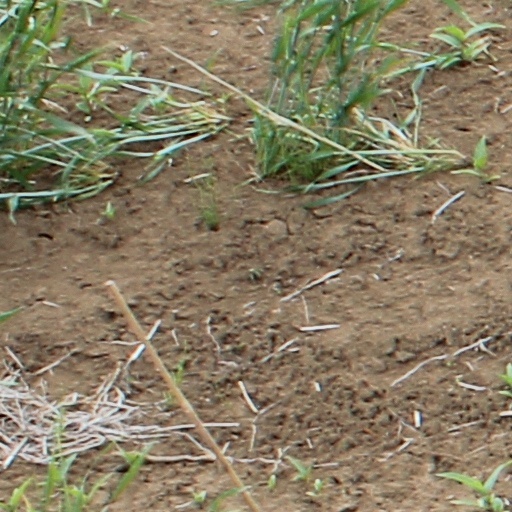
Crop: wheat